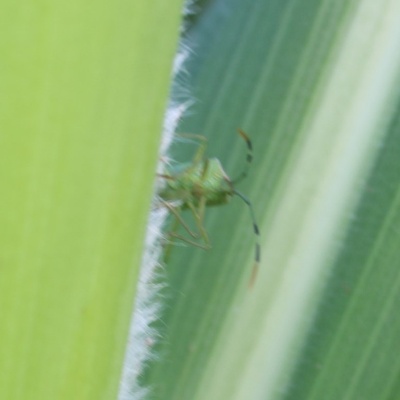
Crop: Maize
Condition: leaf beetle